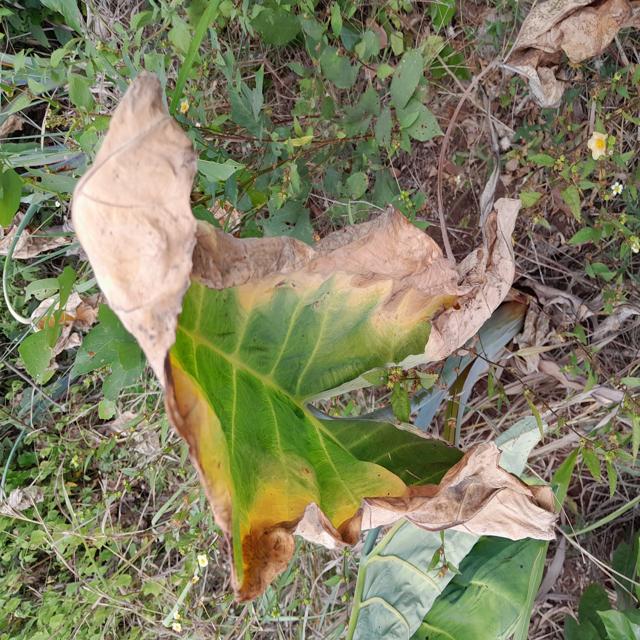
Label: Late_Blight